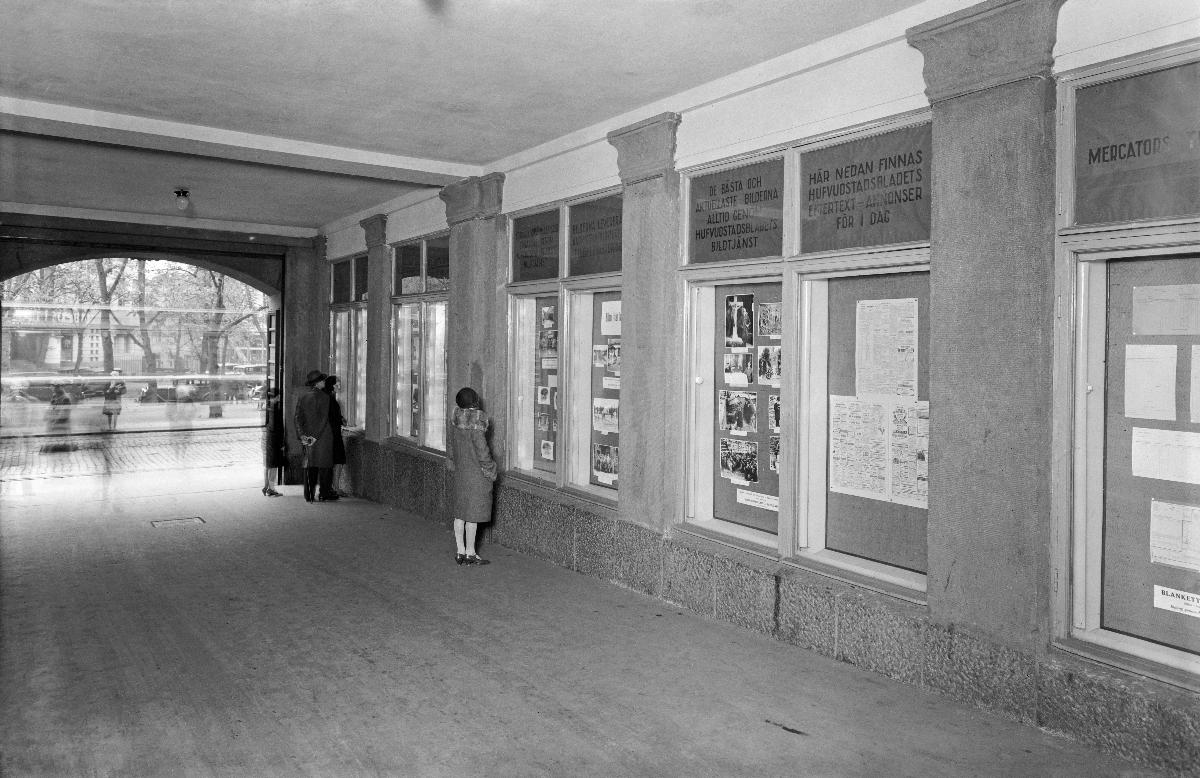
Sanomalehti Hufvudstadsbladetin Kuvapalvelu
Hufvudstadsbladets Bildtjänst; Newspaper Hufvudstadsbladet's Picture Service
sisällön kuvaus: Sanomalehti Hufvudstadsbladetin Kuvapalvelun kuvavitriinit HBL:n porttikäytävässä Helsingissä 2.11.1929. content description: The picture showcases of newspaper Hufvudstadsbladet's Picture Service in HBL's gateway in Helsinki 2.11.1929. innehållsbeskrivning: Hufvudstadsbladets Bildtjänsts bildvitriner i HBL:s portgång i Helsingfors 2.11.1929.
Kuvaaja: Sundström, Hugo, kuvaaja
Vuosi: 1929
Paikka: Suomi, Uusimaa, Helsinki
Aiheet: sanomalehdet; lehdistö; valokuvat; uutiskuvat; vitriinit; lukeminen; näyttelyt; suomenruotsalaiset; ihmiset; valokuvanäyttelyt; kuvapalvelut; HBL; newspapers; press (mass media); photographs; news photographs; showcases; reading; exhibitions; Swedish-speaking Finns; press; pictures; news pictures; showcase; glass cabinets; vitrines; people; Finnish Swedish; picture service; Swedish speaking Finns; Finland Swedish; photography exhibitions; dagstidningar; tidningspress; fotografier; nyhetsbilder; vitriner; läsning; utställningar; finlandssvenskar; foton; bilder; utställning; fotografiutställning; portgång; bildtjänster; människor (släkte); fotoutställningar